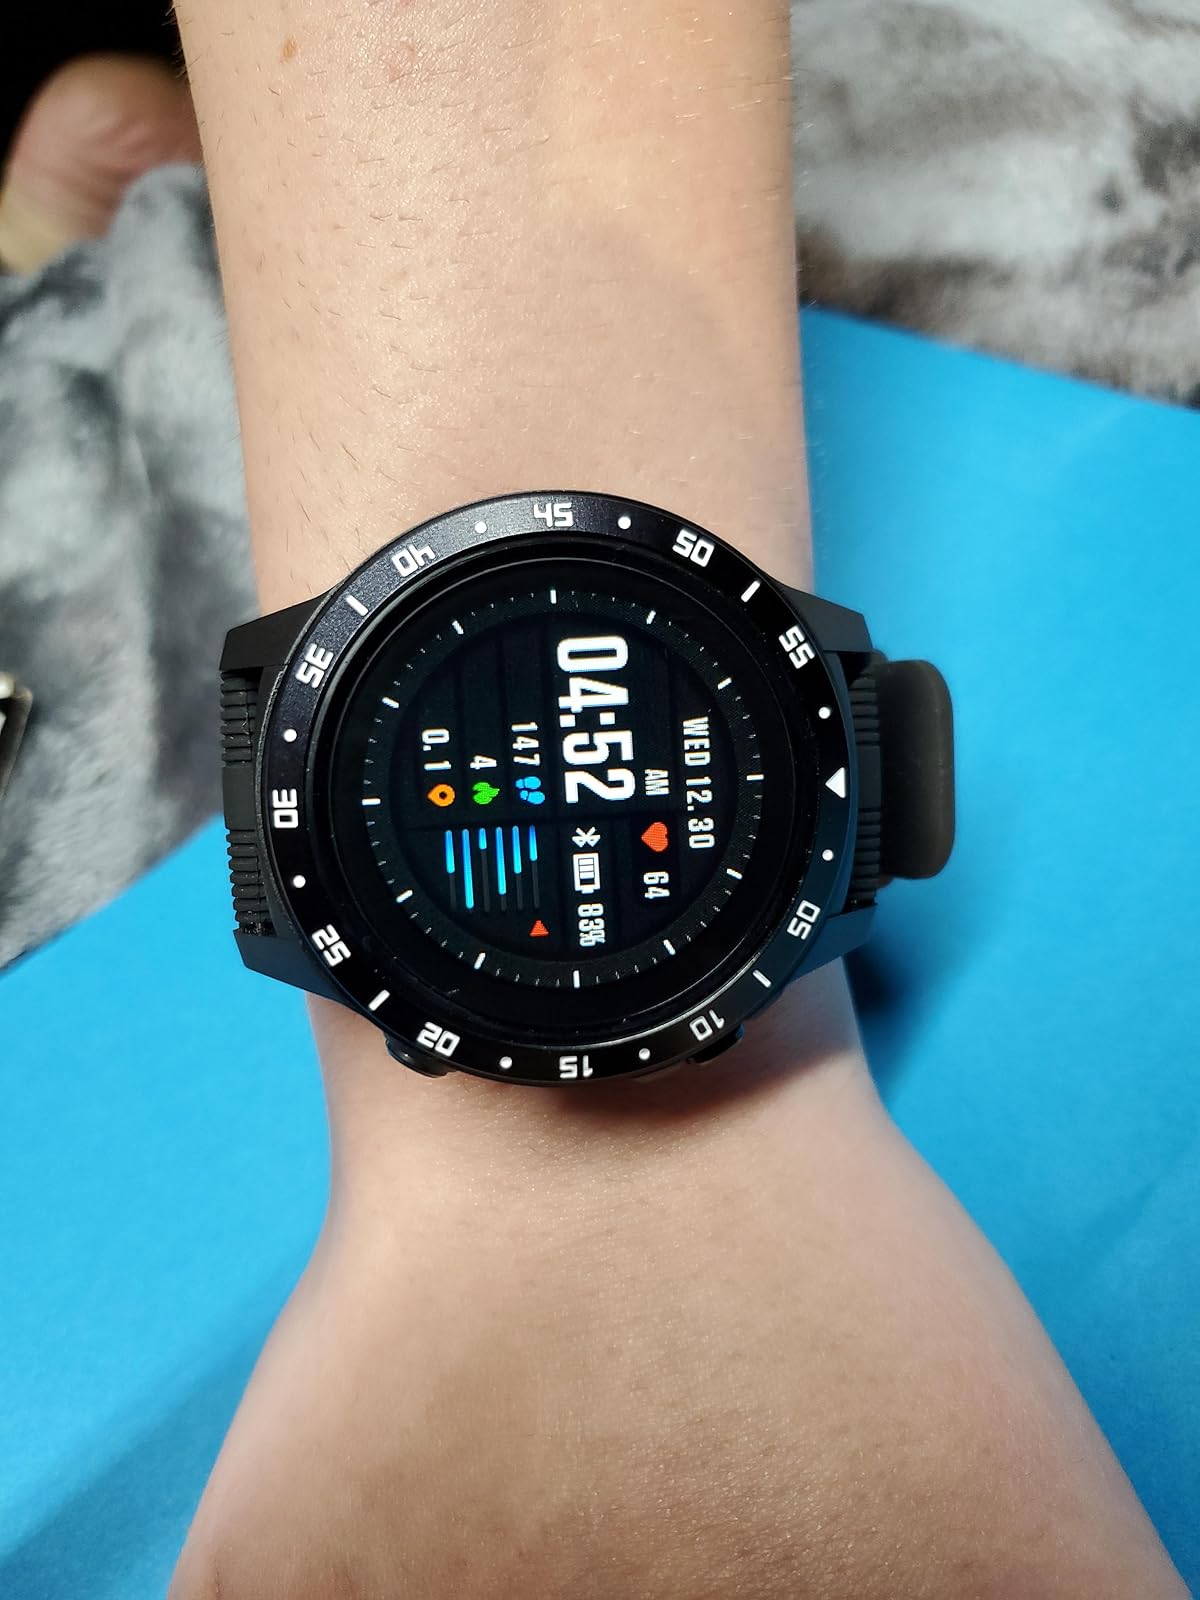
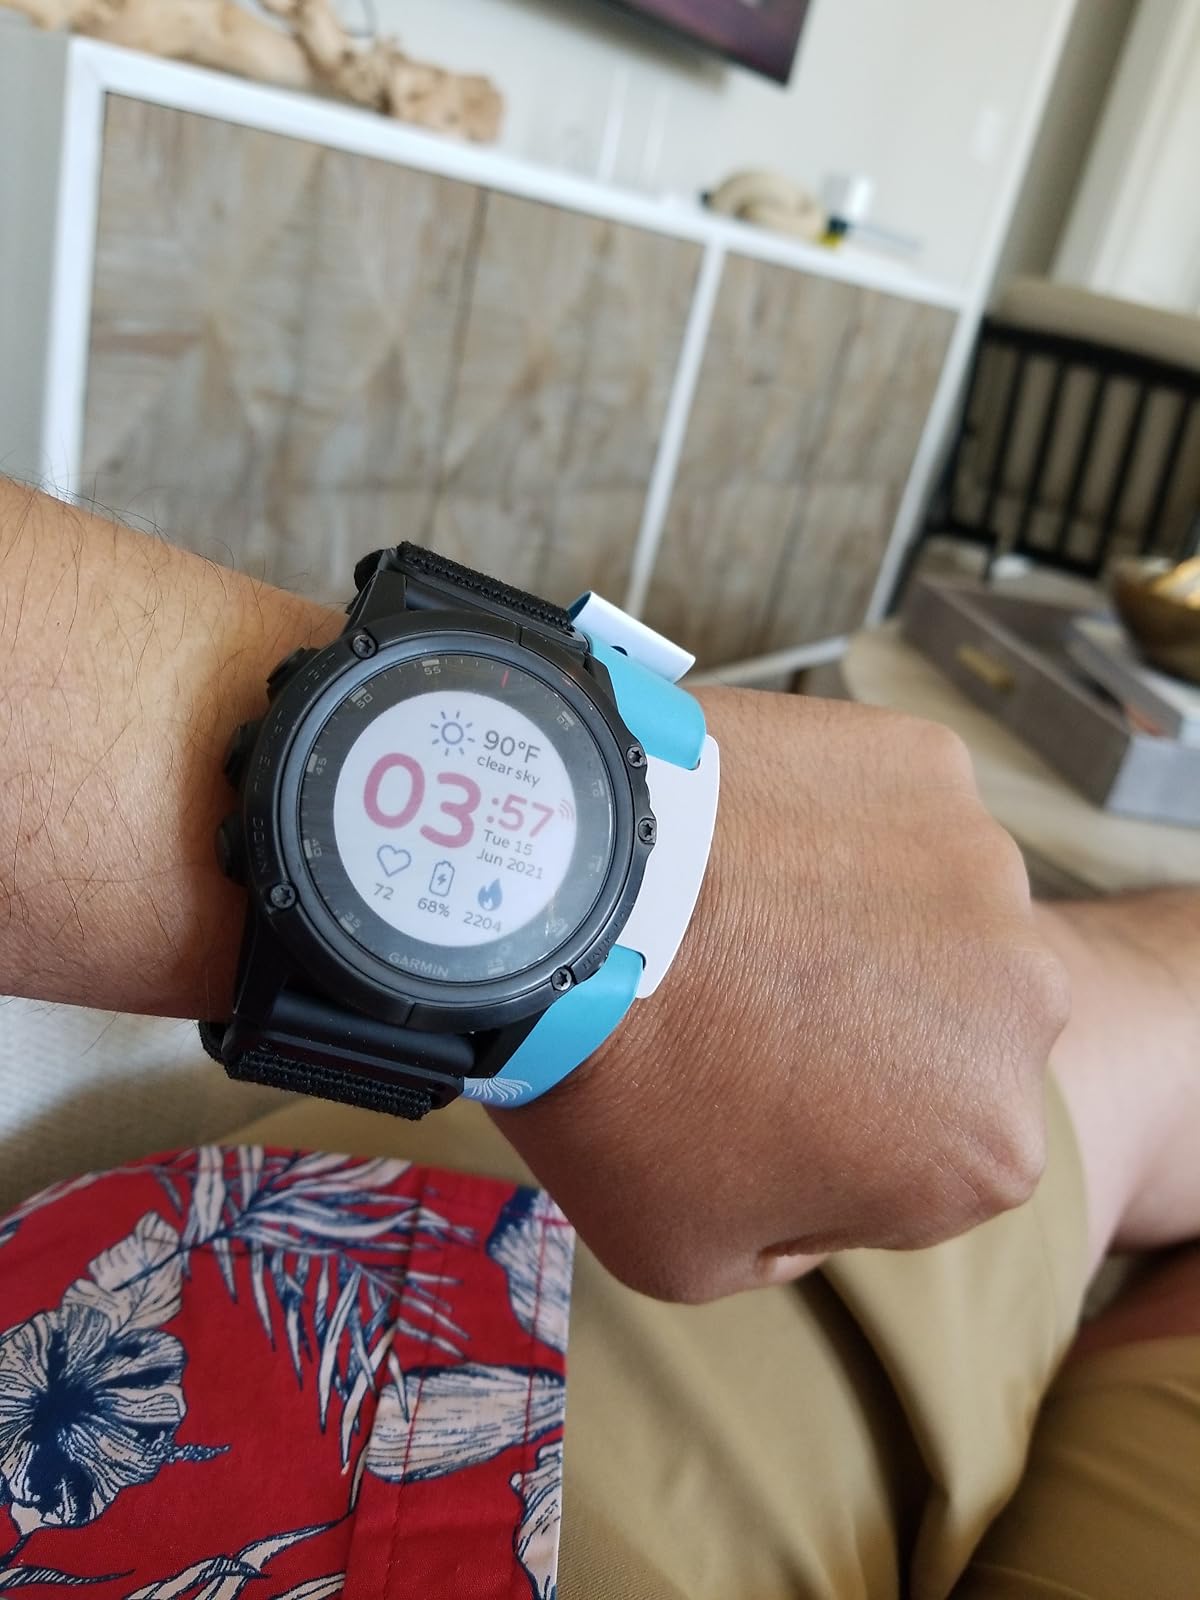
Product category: smartwatch
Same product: no